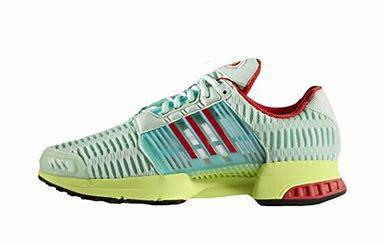
Brand: Adidas
Model: Climacool 1